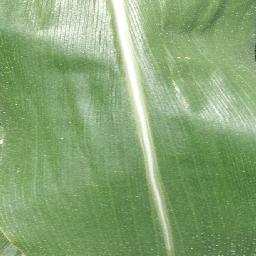
Label: Corn_(Maize)___Healthy